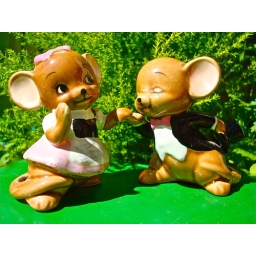
My friend bought me the little boy mouse .. And in the next few days i found the girl ...